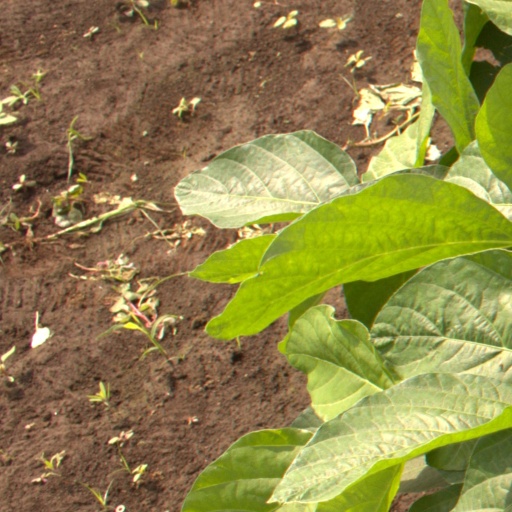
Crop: soybean